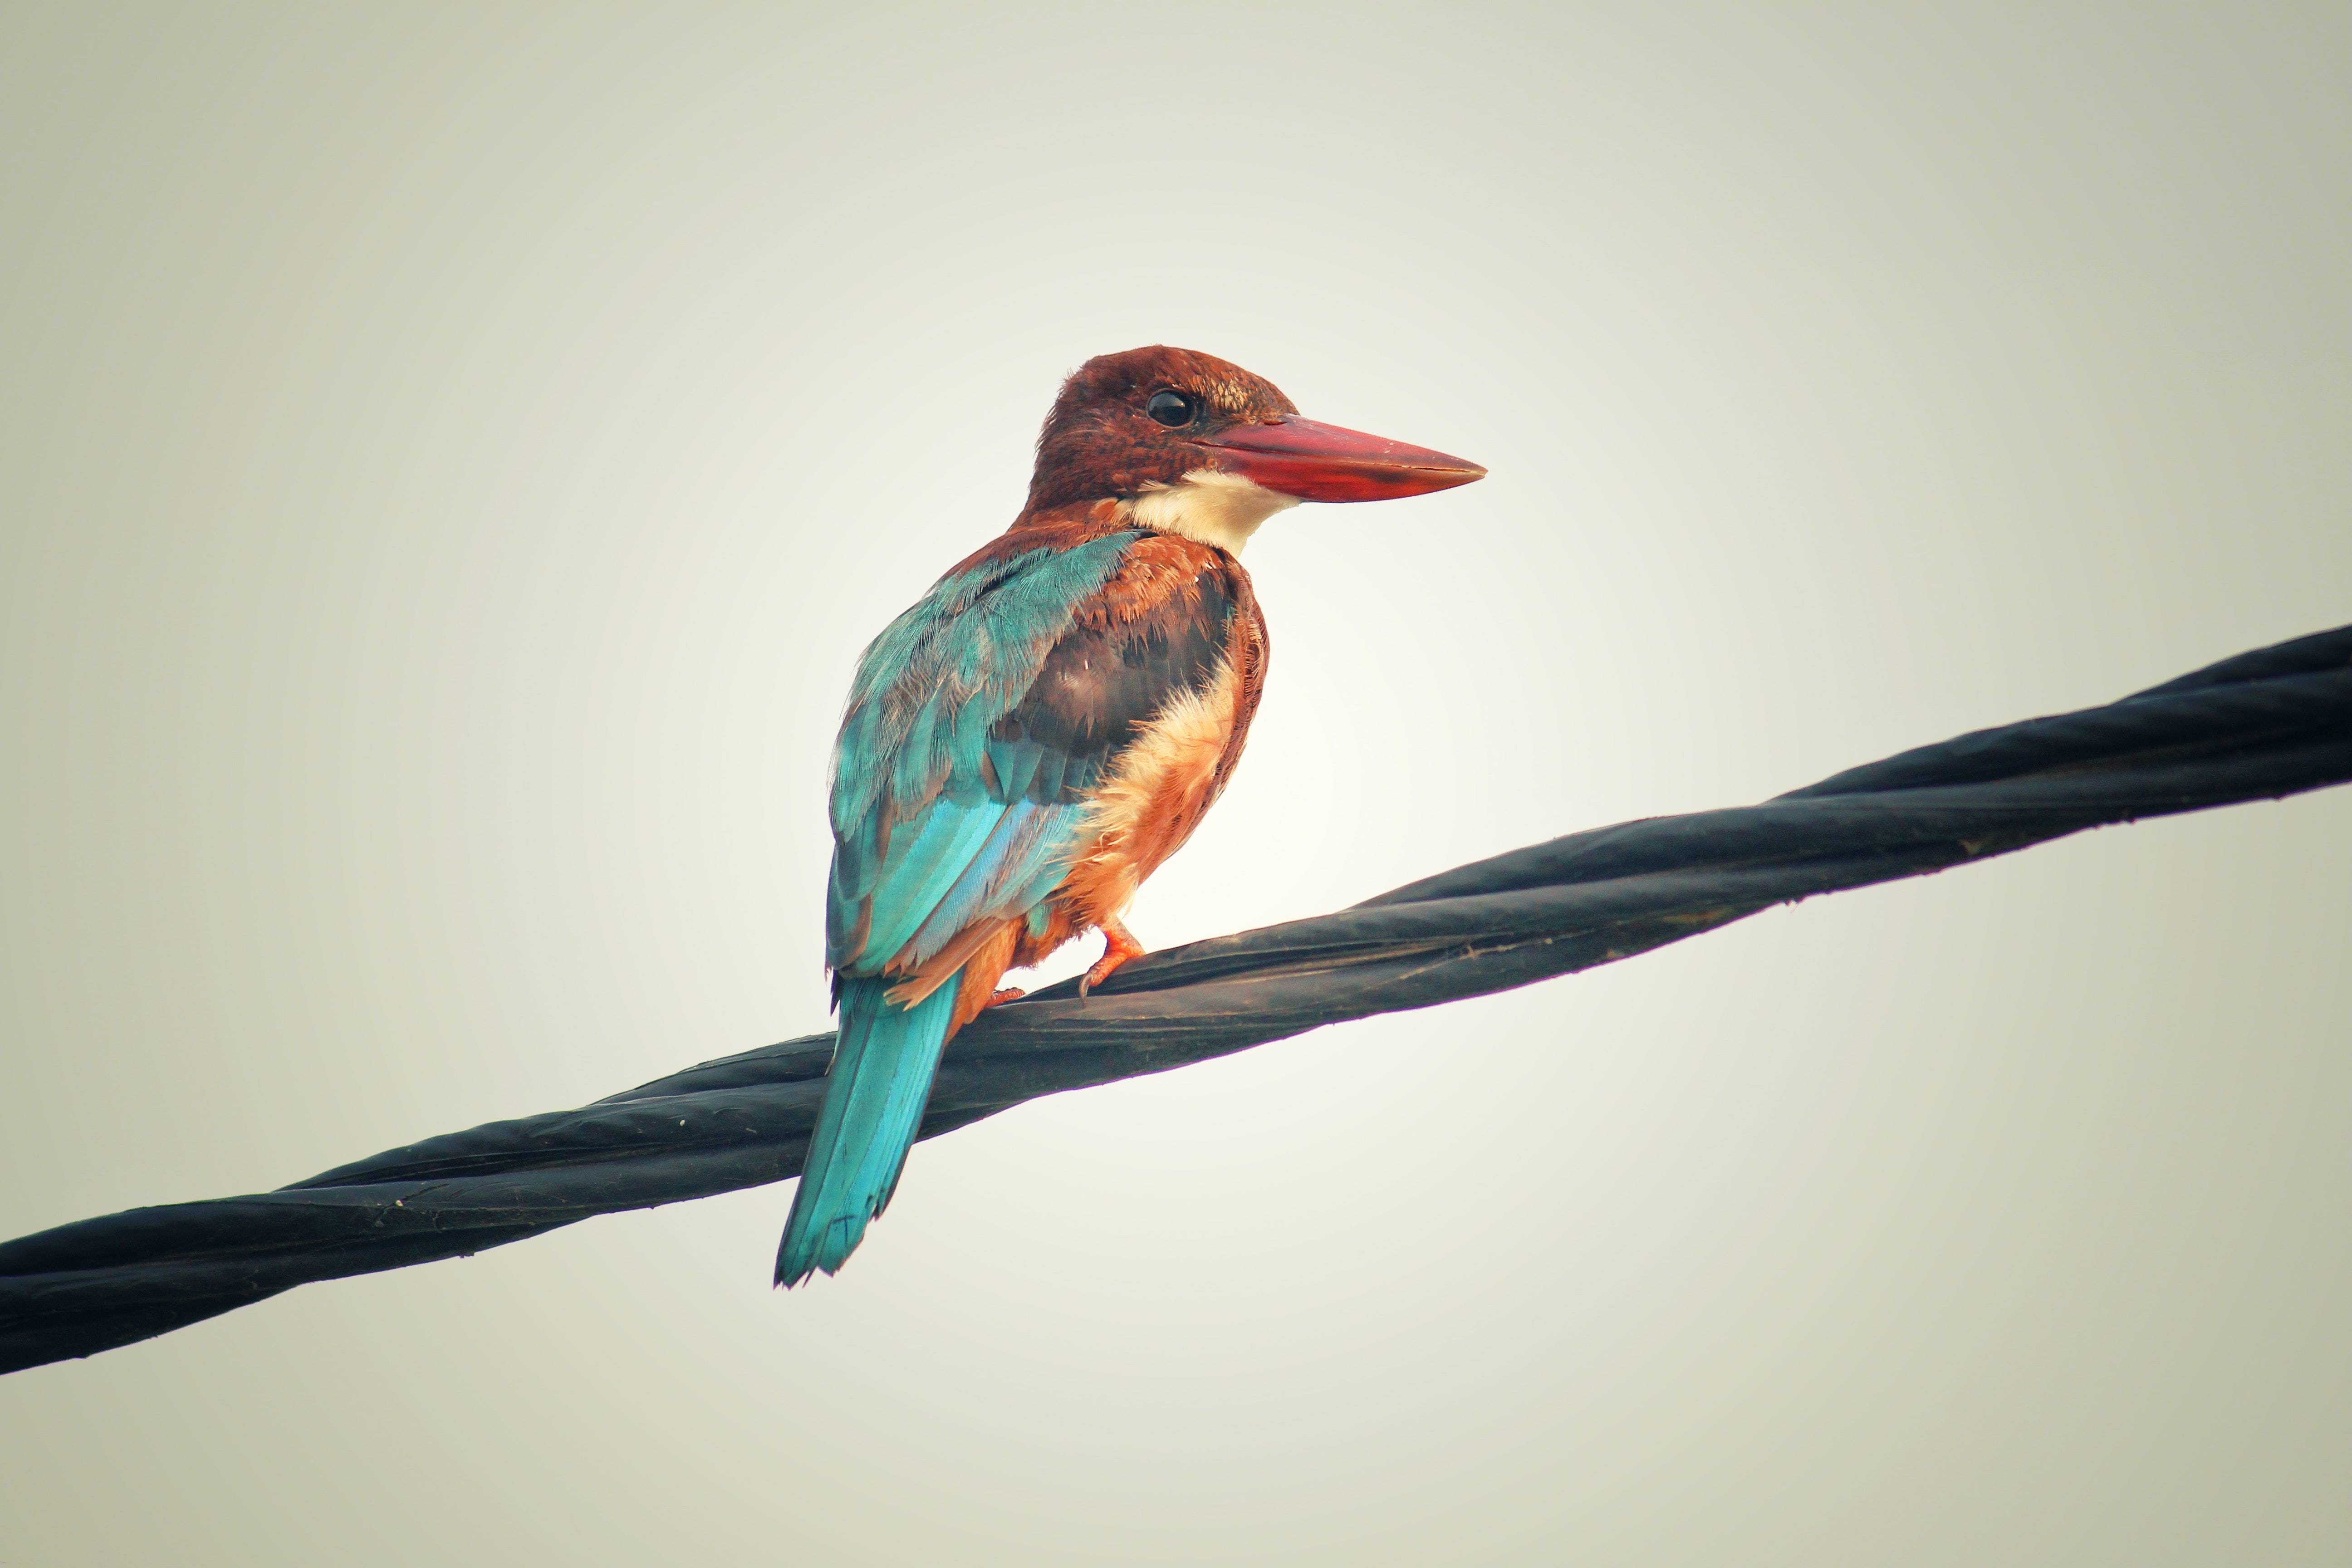
bird, beak, coraciiformes, branch, organism, hummingbird, wildlife, roller, twig, feather